Masquerade ceremony

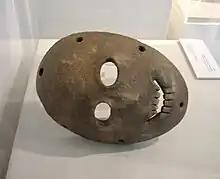
Replica of Neolithic mask.

A masquerade ceremony (or masked rite, festival, procession or dance) is a cultural or religious event involving the wearing of masks. The practice has been seen throughout history from the prehistoric era to present day. They have a variety of themes. Their meanings can range from anything including life, death, and fertility. In the Dogon religion, the traditional beliefs of the Dogon people of Mali, there are several mask dances, including the "Sigi" festival. The Sigi entered the "Guinness Book of Records" as the "Longest religious ceremony".